Isawa Shūji

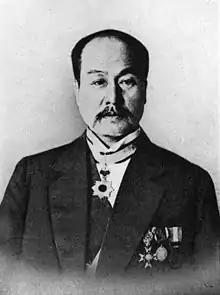

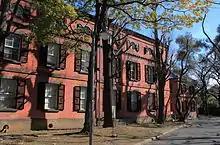
Tokyo University of the Arts, a school which Isawa Shuji helped establish

Isawa Shūji was born in 1851 in the Takatō Domain, Shinano Province, to an impoverished samurai family. Shūji's father, Isawa Katsusaburō (伊澤勝三郎, also known as Bunkoku 文谷), was a fairly low-ranking samurai secretary for the Takatō Domain, and was also an amateur artist. Shūji's mother was Uchida Take (内田多計).